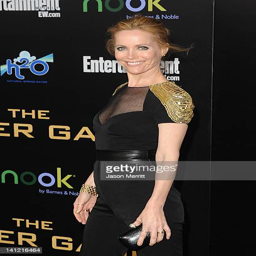
actor arrives at premiere held